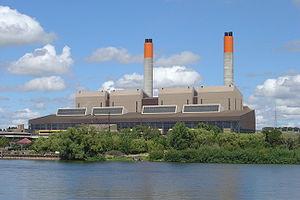
Le secteur de l'énergie en Nouvelle-Zélande présente plusieurs caractéristiques originales :
La centrale d'Huntly est une centrale thermique alimentée au gaz naturel et au charbon située dans la région de Waikato en Nouvelle-Zélande. Il s'agit de la plus importante centrale thermique du pays.